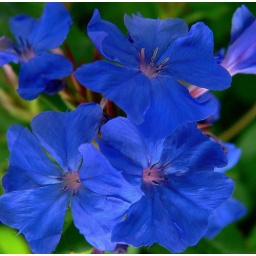
This plant is called plumbago. A truly blue flower that stayed blue in the photo!